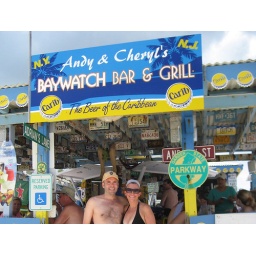
Great little bar in St. John's Island in the Caribbean. This beach was a blast! Great water, bars, restaurants &amp;amp; friends.